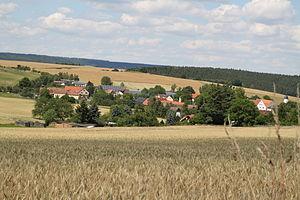
Kleinbockedra est une commune allemande de l'arrondissement de Saale-Holzland, Land de Thuringe.